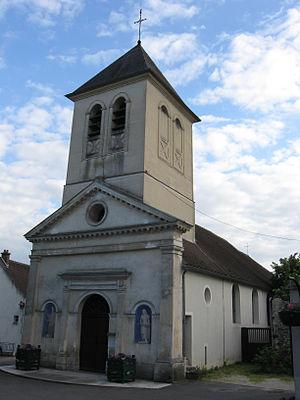
Église Saint-Germain de Mary-sur-Marne. (département de la Seine-et-Marne, région Île-de-France).
Mary-sur-Marne est une commune française située dans le département de Seine-et-Marne en région Île-de-France.